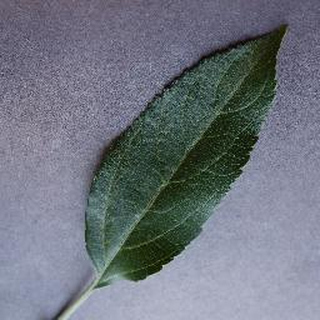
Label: healthy_apple